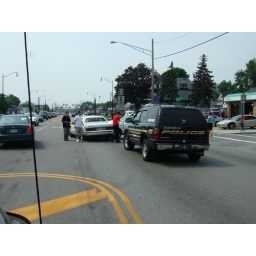
We were about ten cars behind when the lady got rammed by the asshole in the red shirt.